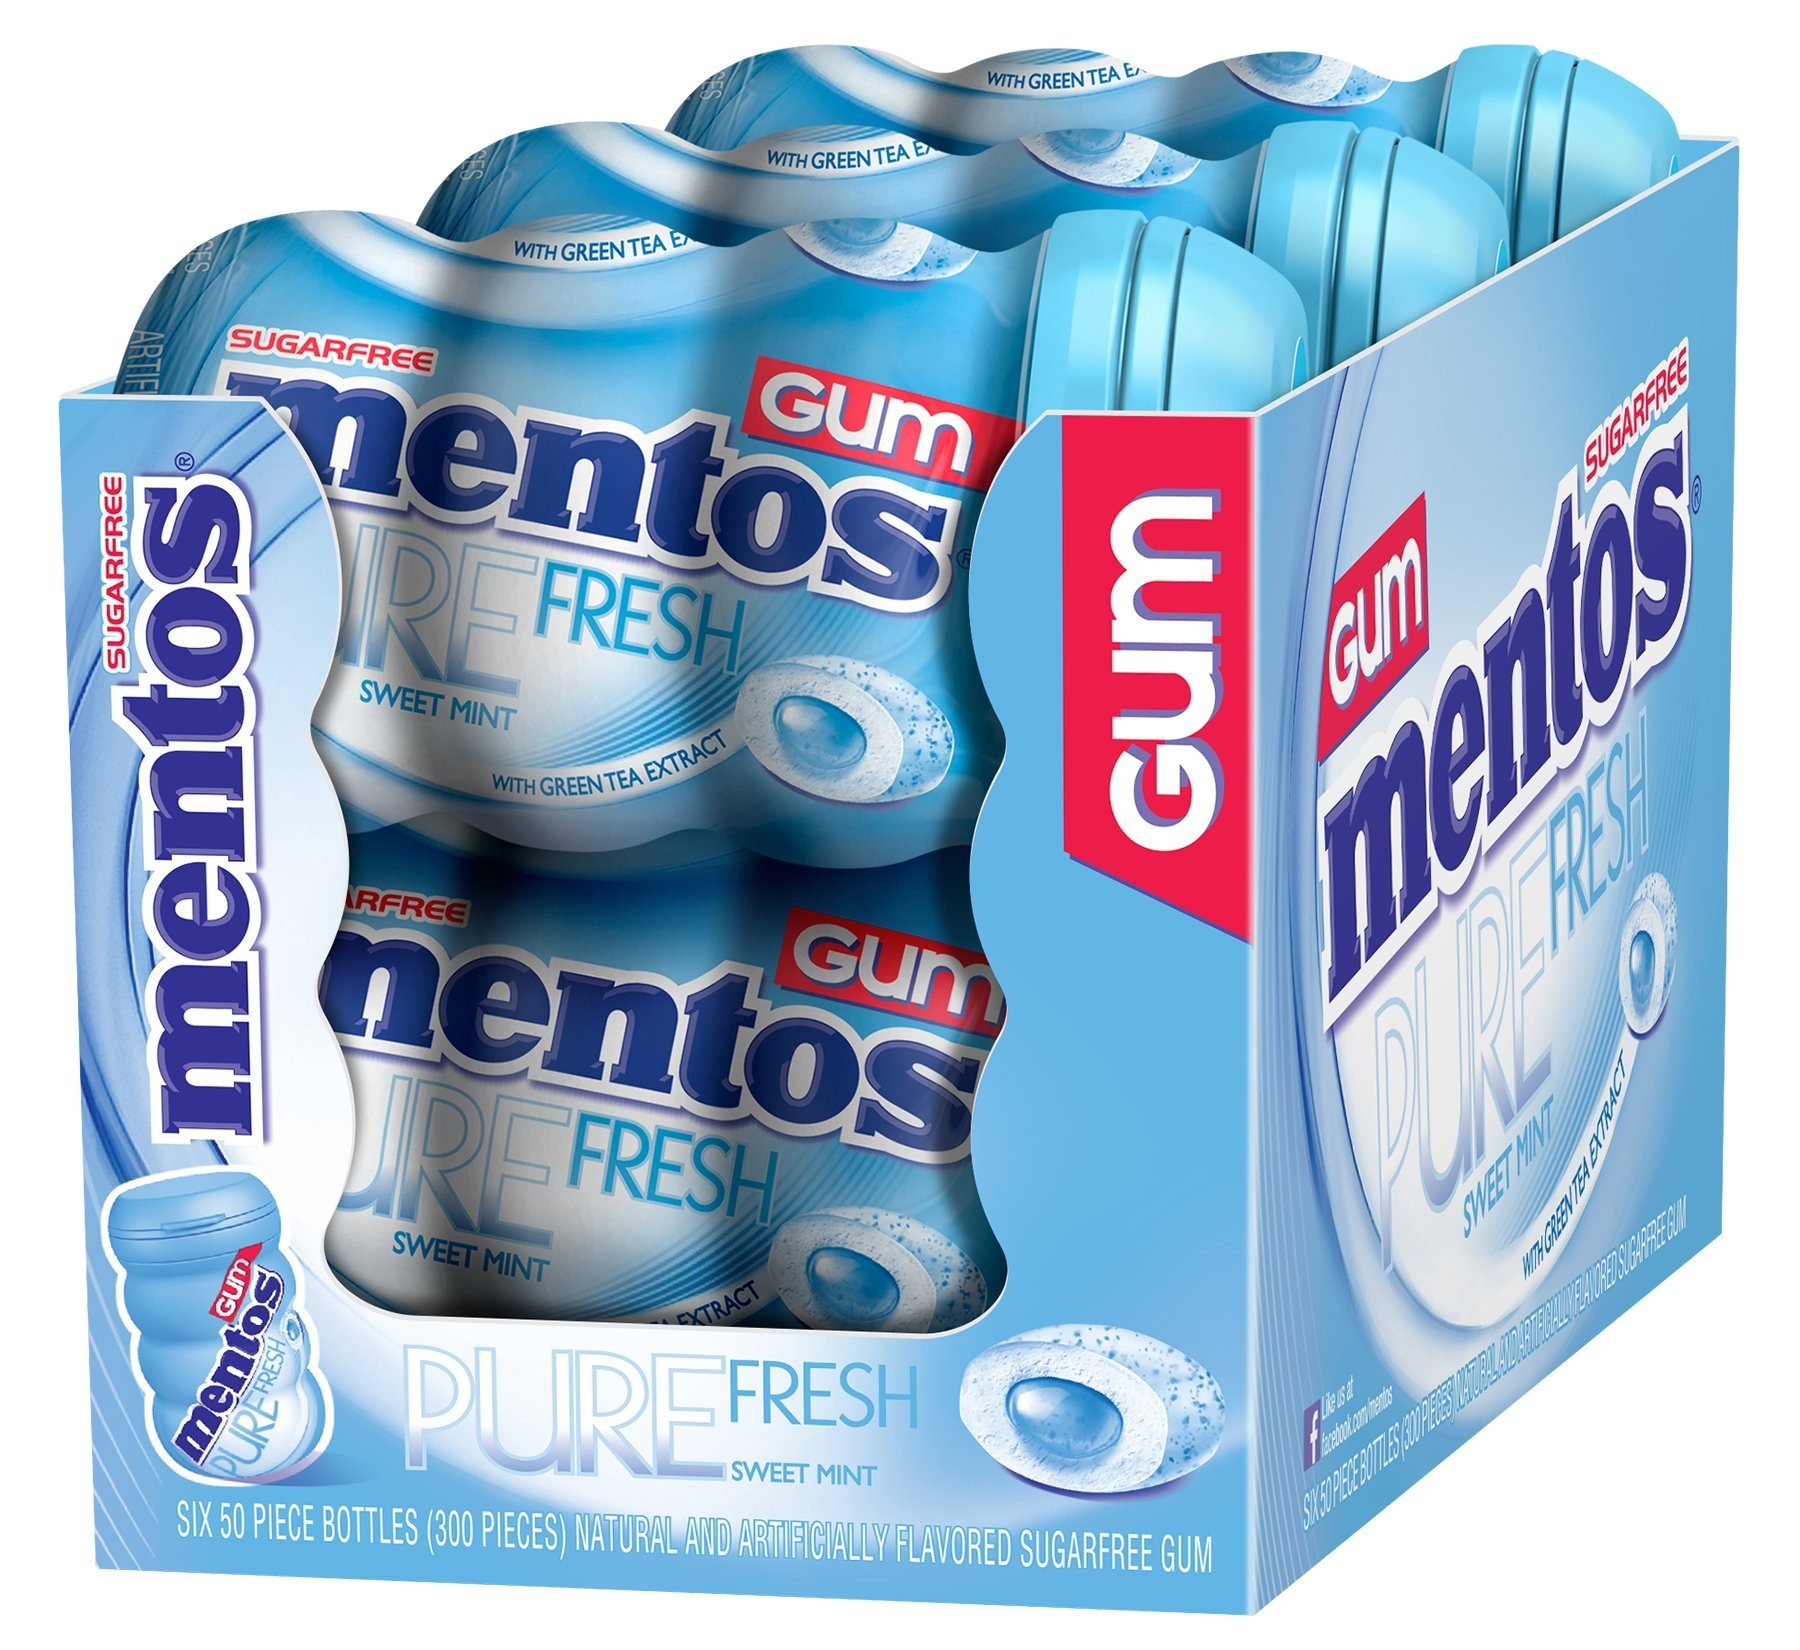
Item Name: Mentos Pure Fresh Sugar-Free Chewing Gum with Xylitol, Sweet Mint, 50 Piece Bottle (Pack of 6)
Bullet Point 1: Includes Mentos Pure Fresh sugar-free chewing gum
Bullet Point 2: Mentos Pure Fresh Gum is perfect to keep at your desk, in your car, at home or anywhere you may want some freshness!
Bullet Point 3: Sugar-free and gluten-free
Bullet Point 4: Number one ingredient is xylitol, which chewing gum with xylitol may help reduce the risk of tooth decay
Bullet Point 5: Try other flavor like Cinnamon, Bubble Fresh, Fresh Mint, Sweet Min, and Wintergreen.
Value: 300.0
Unit: Count

Price: 19.99